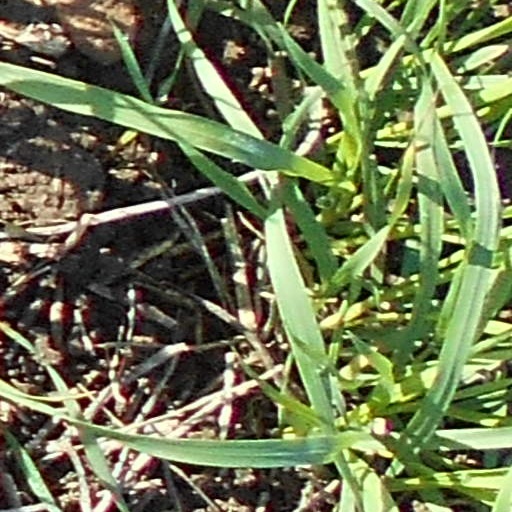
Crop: wheat